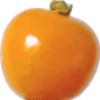
Label: Physalis 1